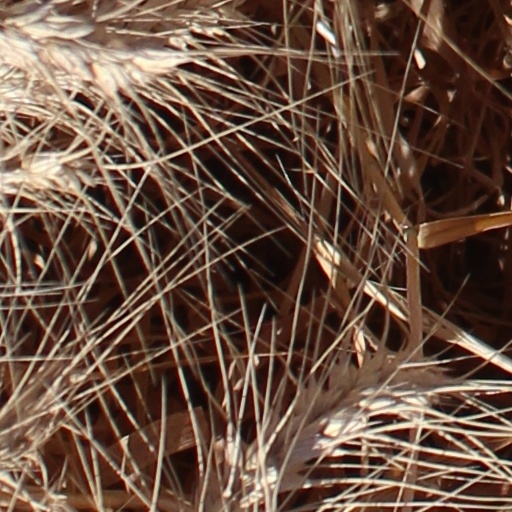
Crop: wheat